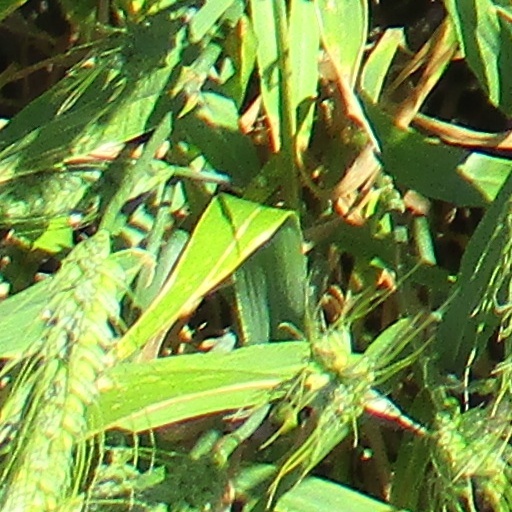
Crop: wheat